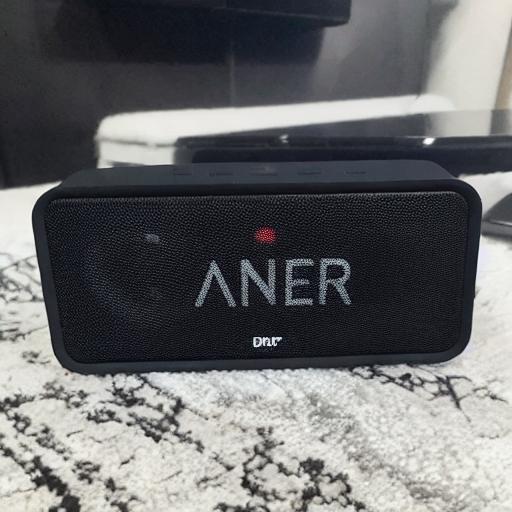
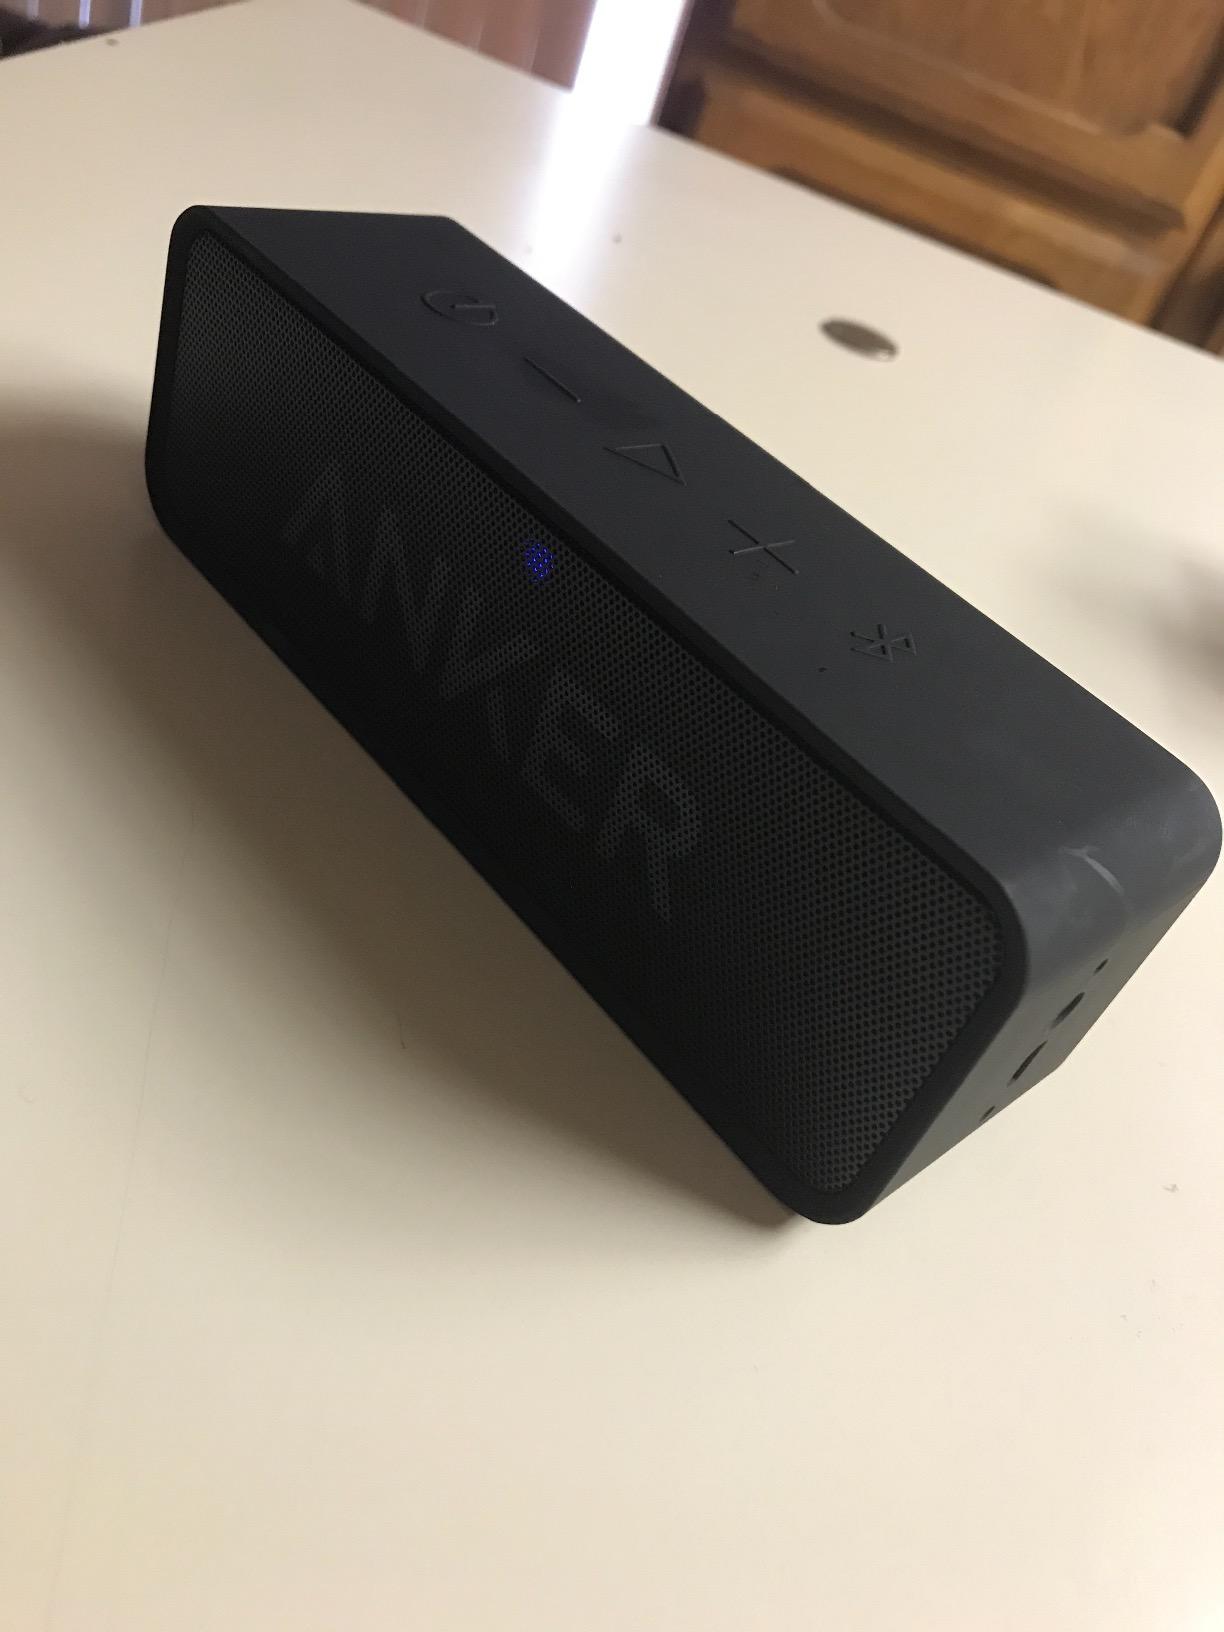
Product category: speaker
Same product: no